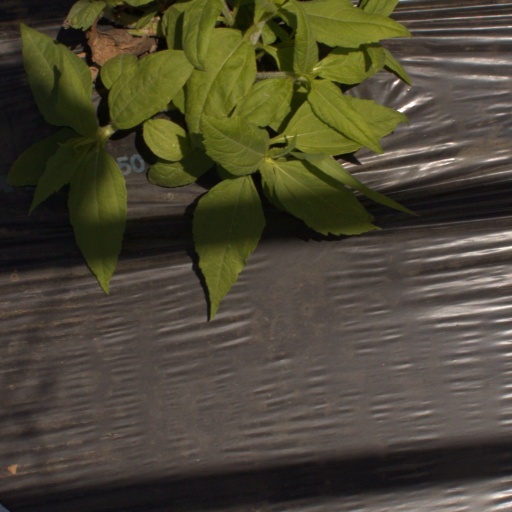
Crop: Jerusalem artichoke